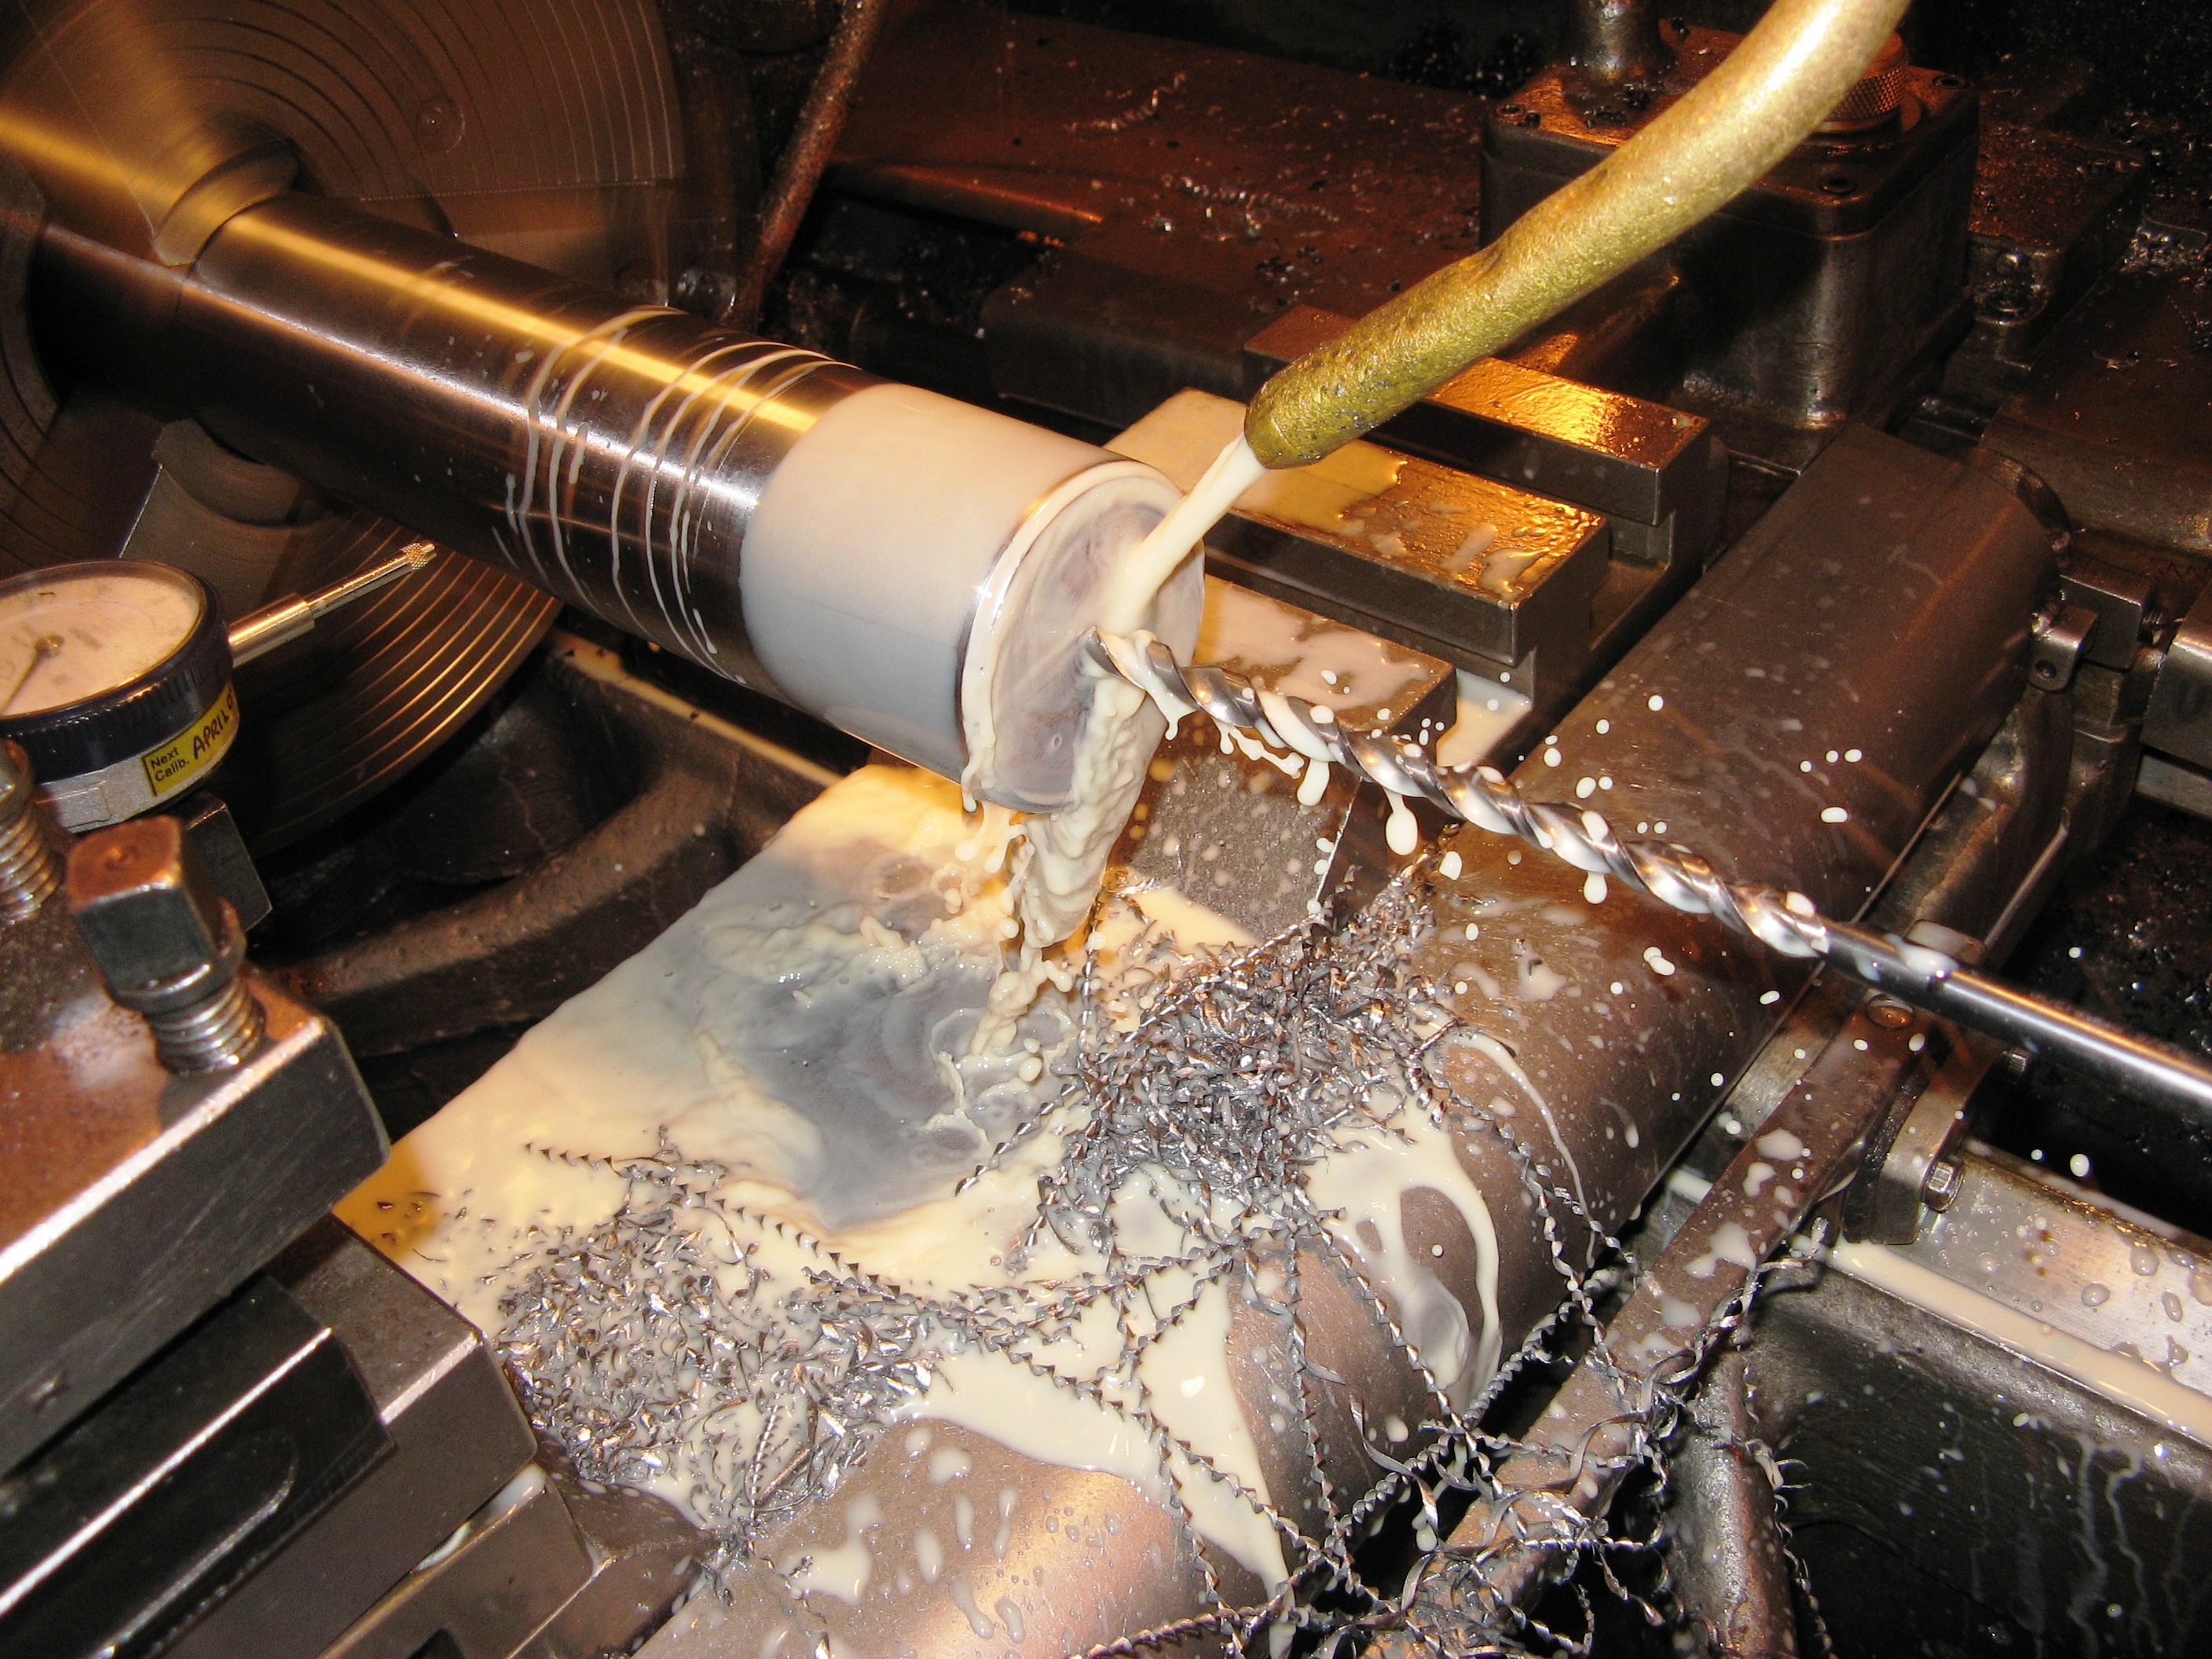
tool, steel, metal, industrial, machine, factory, lathe, industry, manufacturing, engineering, drilling, turning, tooling, machining, cutter, accuracy, machine tool